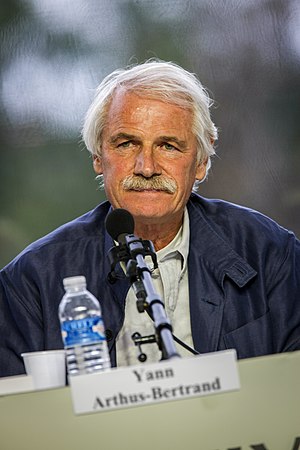
Yann Arthus-Bertrand
Yann Arthus-Bertrand i 2009.
Yann Arthus-Bertrand
Yann Arthus-Bertrand er en fransk fotograf, der har specialiseret sig i at tage landskabsfotos fra luften. Som 30-årig flyttede han til Masai Mara i Afrika for at studere løver. Her udnyttede han første gang muligheden for at tage landskabsfotos fra luften i en luftballon. Siden har han udgivet over 60 bøger med landskabsfotografier taget fra helikoptere eller luftballoner. Hans arbejder udgives ofte i prestigefyldte magasiner som Paris-Match, Le Figaro Magazine, Stern, Geo, Airone, LIFE og National Geographic.